Fernando Negrão

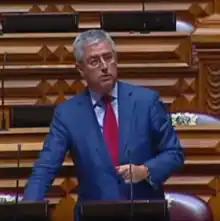
Fernando Negrão

Born in Portuguese Angola, he graduated in Law from the University of Lisbon in 1980 and spent his career around the country as a Portuguese Air Force official, magistrate and judge. From 1995 to 1999 he headed the Polícia Judiciária.